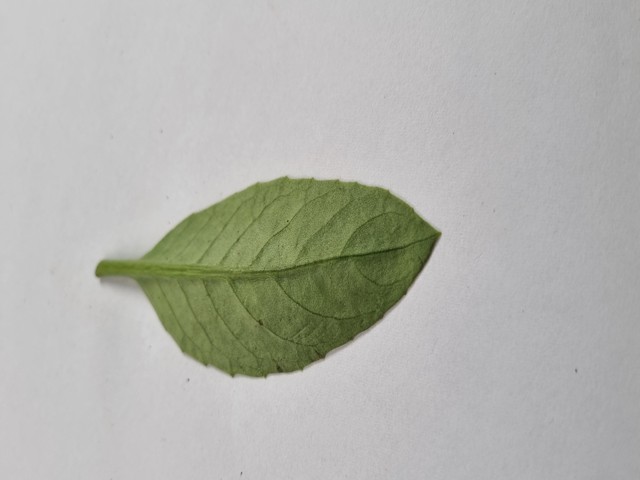
Plant: gainura